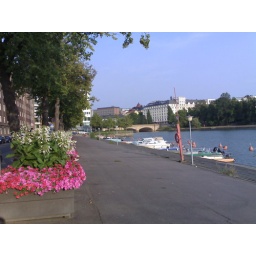
a shot of the road in front of my house in Helsinki